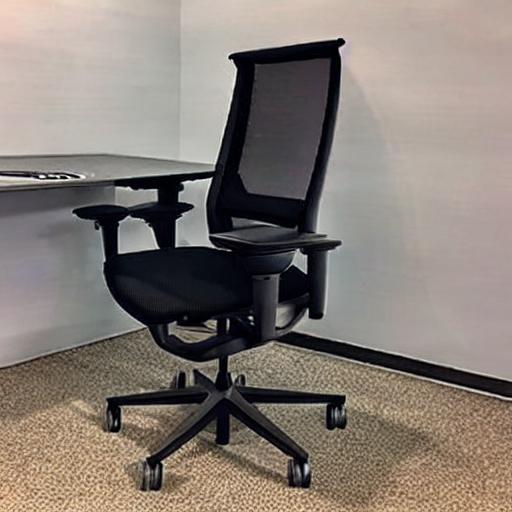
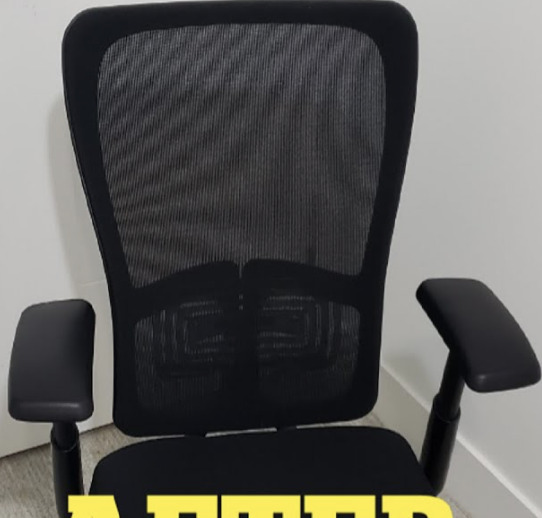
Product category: items_chair
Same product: no